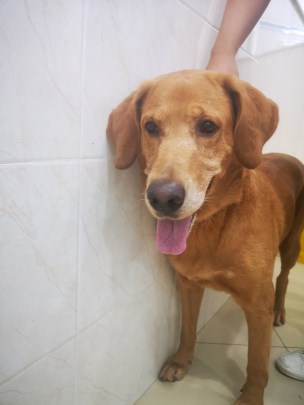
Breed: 3580-n000122-Labrador_retriever